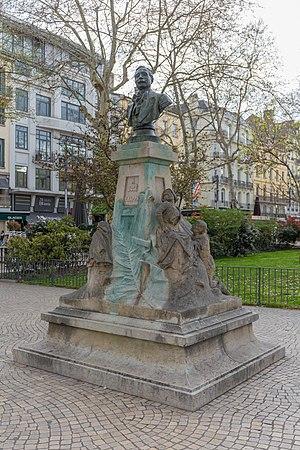
Monument dédié à José Frappa, artiste stéphanois, réalisé par Georges Bareau et installé en 1912. Vue du nord-est.
José Frappa, pseudonyme de Joseph Frappa, né le 18 avril 1854 à Saint-Étienne et mort le 17 février 1904 à Paris, est un peintre et céramiste français.